Consilium Place

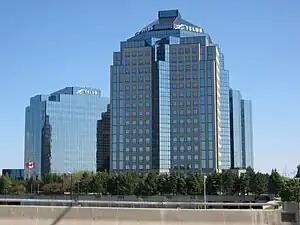
Consilium Place

Consulium Place is an office complex in Scarborough City Centre in Toronto.